Edmund Rice (colonist)

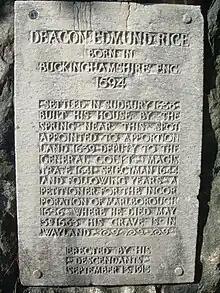
Edmund Rice homesite marker tablet in Wayland, Massachusetts.

Edmund Rice (c. 1594 – 3 May 1663), was an early settler to Massachusetts Bay Colony born in Suffolk, England. He lived in Stanstead, Suffolk and Berkhamsted, Hertfordshire before sailing with his family to America. He landed in the Colony in summer or fall of 1638, thought to be first living in the town of Watertown, Massachusetts. Shortly thereafter he was a founder of Sudbury in 1638, and later in life was one of the thirteen petitioners for the founding of Marlborough in 1656. He was a deacon in the Puritan Church, and served in town politics as a selectman and judge. He also served five years as a member of the Great and General Court, the combined colonial legislature and judicial court of Massachusetts.